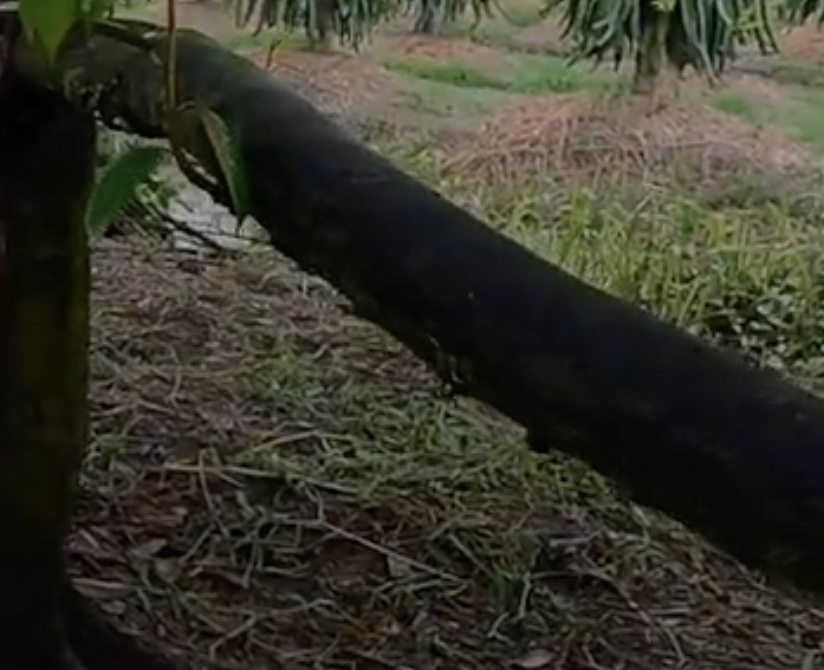
Label: sooty_mold